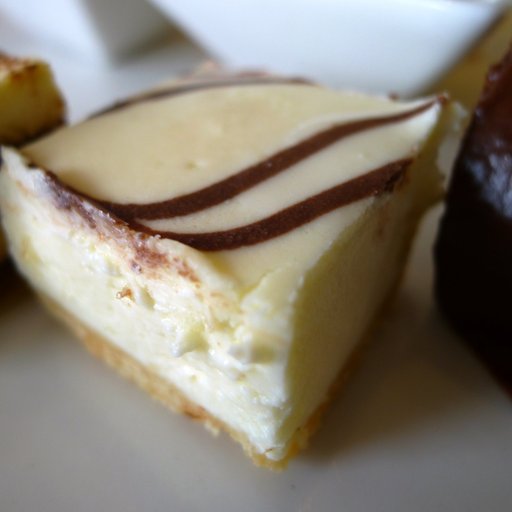
Label: cheesecake